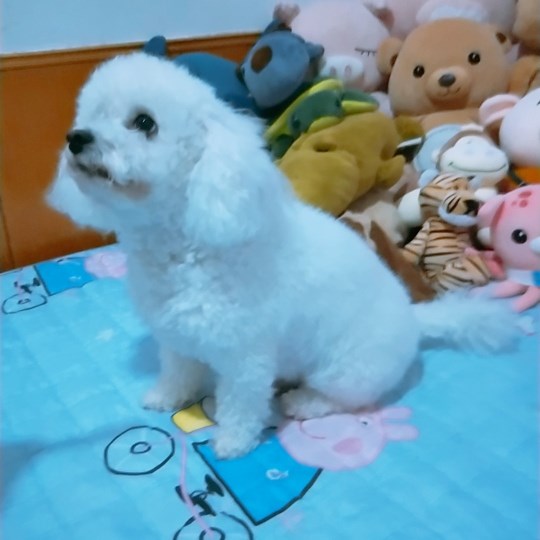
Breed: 3083-n000117-Bichon_Frise